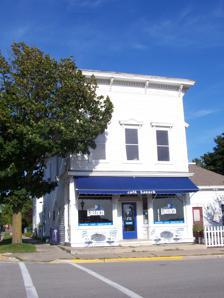
Building: L. A. Larson & Co. Store
Country: United States of America
Year built: 1875
United States historic place L. A. Larson & Co. Store U.S. National Register of Historic Places L. A. Larson & Co. Store Location 306 S. 3rd Ave., Sturgeon Bay, Wisconsin Coordinates 44°49′55″N 87°22′25″W / 44.83194°N 87.37361°W / 44.83194; -87.37361 ( Larson, L. A., & Co. Store ) Area 0.3 acres (0.12 ha) Built 1875 ( 1875 ) Architect L. Adolph Larson Architectural style Italianate NRHP reference No. 85001357 Added to NRHP June 19, 1985 The L. A. Larson & Co. Store building is located in Sturgeon Bay, Wisconsin . History The store manufactured a variety of woodwork products, including furniture and caskets. Other businesses to operate in the building include a law firm and a restaurant. It was listed on the National Register of Historic Places in 1985 and on the State Register of Historic Places in 1989. References